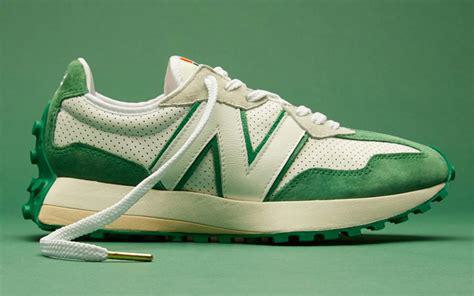
Brand: New
Model: Balance 327